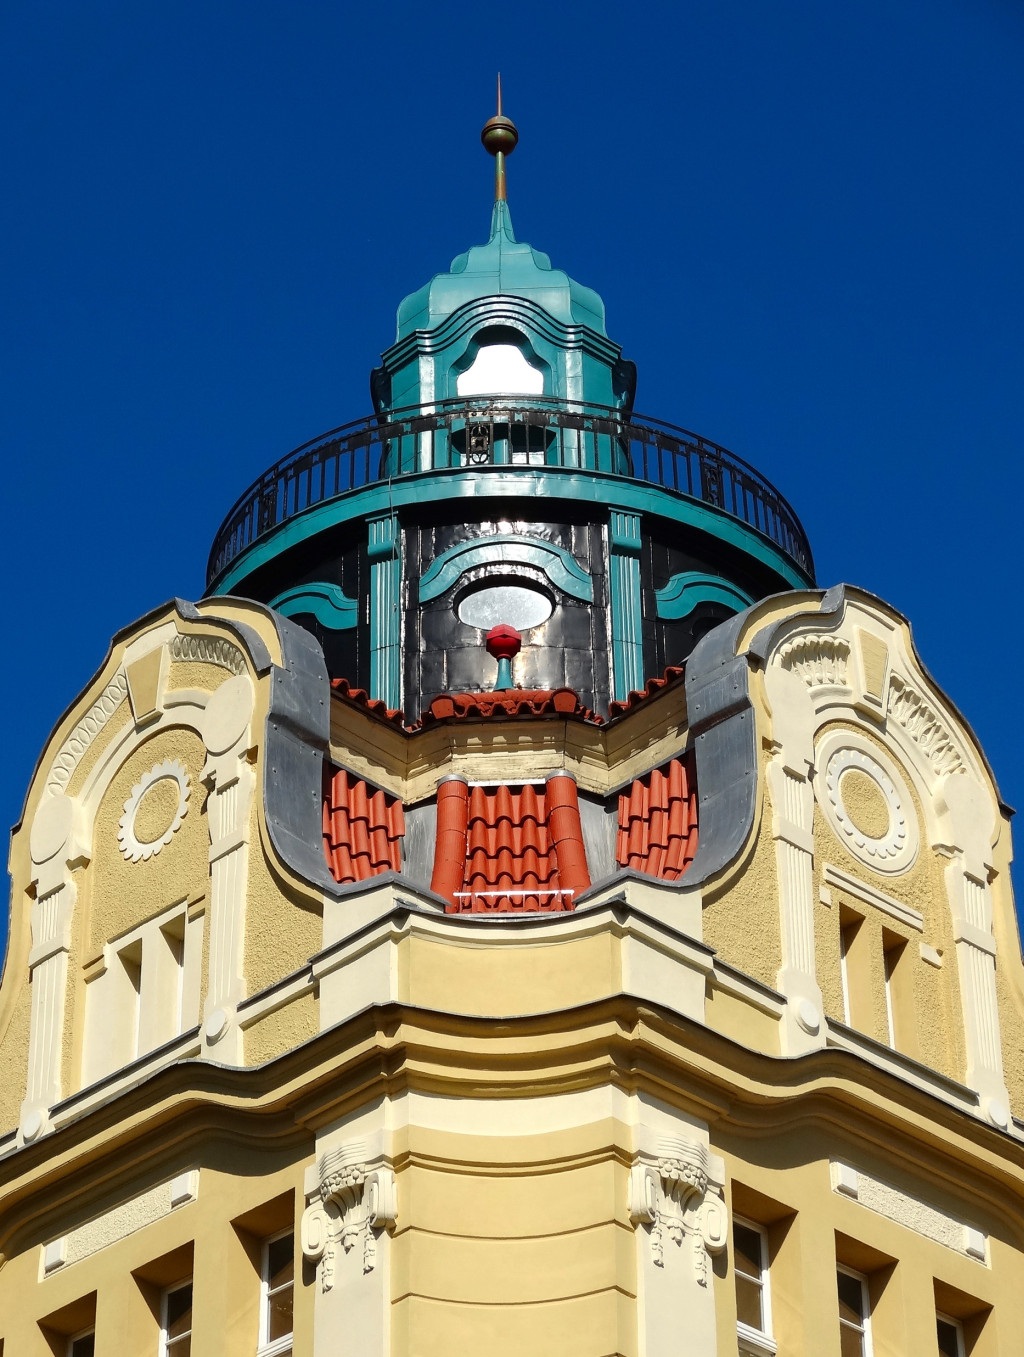
architecture, roof, building, railing, tower, landmark, facade, church, cathedral, exterior, place of worship, clock tower, synagogue, basilica, dome, byzantine architecture